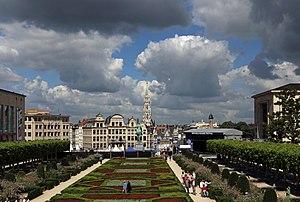
Bruxelles (Belgique)